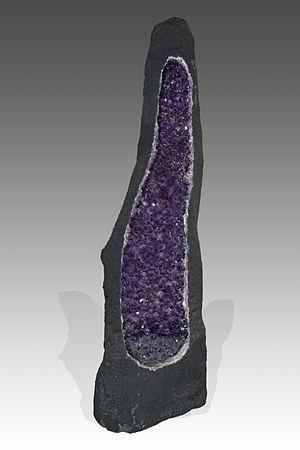
Une géode est une cavité rocheuse tapissée de cristaux et d'autres matières minérales. Ce n'est pas vraiment un minéral mais une composition de formations magmatiques, cristallines et/ou sédimentaires. Largement répandues à travers toute la planète, les géodes sont la source principale des minéraux des collections minéralogiques car c'est un milieu optimal pour diverses formations minérales.